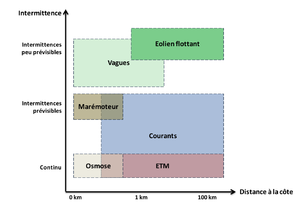
Cartographie des types d'énergies marines selon leur intermittence et leur distance à la côte - ENEA Consulting
La notion d'énergie marine ou d'énergie des mers désigne l'ensemble des énergies renouvelables extraites ou pouvant l'être du milieu marin.